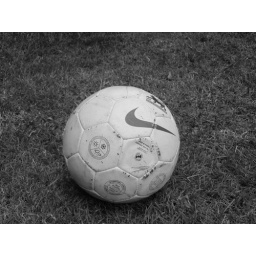
Football in black and white